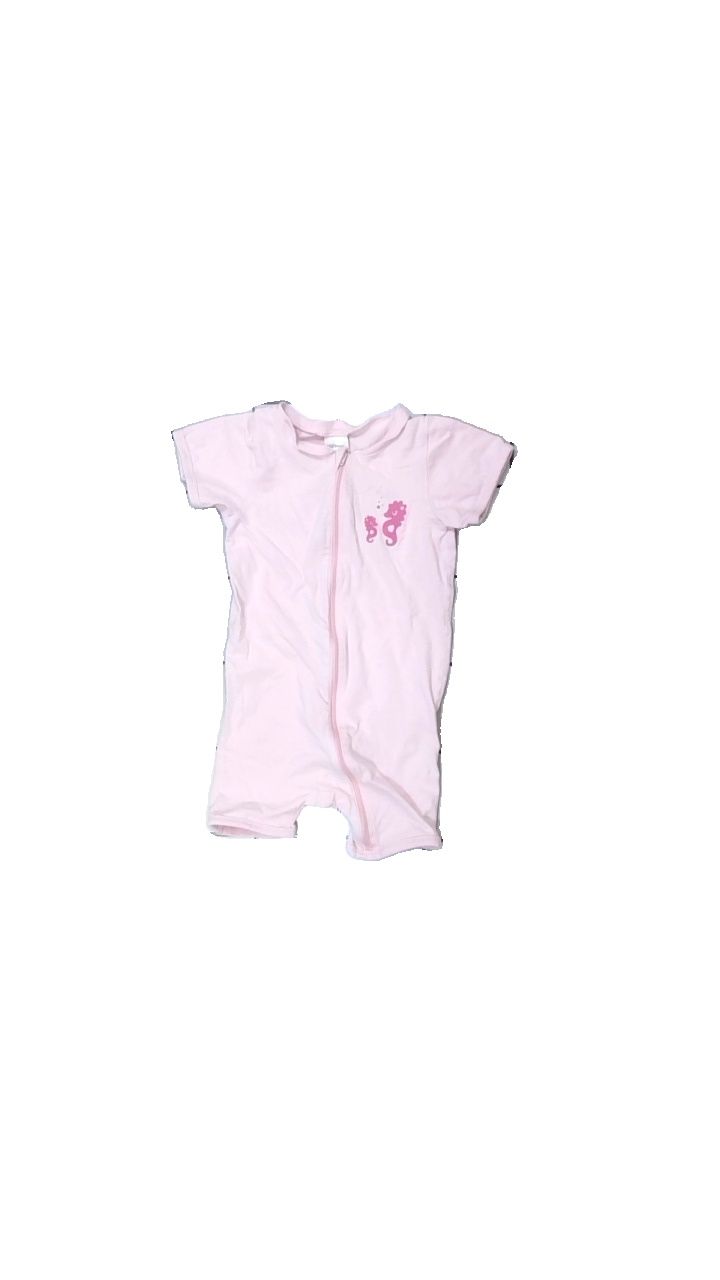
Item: Pajamas (Children)
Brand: Kappahl
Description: rosa pyjamas med sjöhästar på
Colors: Pink, Purple
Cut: Regular
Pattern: Animal print
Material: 100% cotton
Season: All
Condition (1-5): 5
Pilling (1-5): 5
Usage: Reuse
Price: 50-100